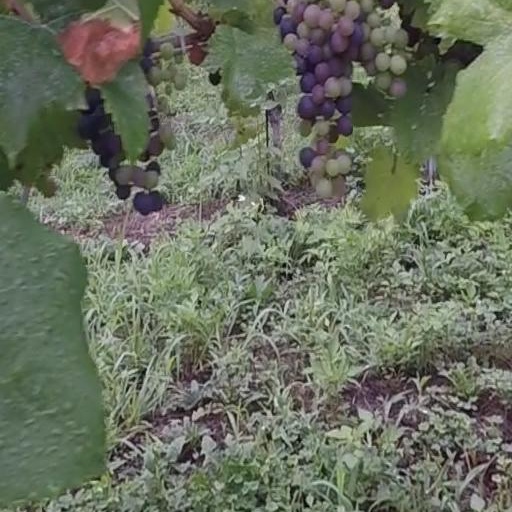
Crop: grape